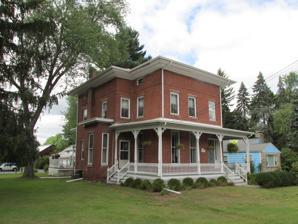
Building: Patrick Murphy House (Windsor, Connecticut)
Country: United States of America
Year built: 1873
Historic house in Connecticut, United States United States historic place Patrick Murphy House U.S. National Register of Historic Places U.S. Historic district Contributing property Show map of Connecticut Show map of the United States Location 345 Palisado Ave., Windsor, Connecticut Coordinates 41°51′53″N 72°37′53″W / 41.86472°N 72.63139°W / 41.86472; -72.63139 Area 2.3 acres (0.93 ha) Built 1873 ( 1873 ) Architectural style Italianate Part of Palisado Avenue Historic District ( ID87000799 ) MPS 18th and 19th Century Brick Architecture of Windsor TR NRHP reference No. 88001490 Significant dates Added to NRHP September 15, 1988 Designated CP August 25, 1987 The Patrick Murphy House is a historic house at 345 Palisado Avenue in Windsor, Connecticut .  Built about 1873, it is a good example of Italianate architecture executed in brick.  It was listed on the National Register of Historic Places in 1988. Description and history The Patrick Murphy House is located north of the Windsor town center, on the west side of Palisado Avenue ( Connecticut Route 159 ) between Kennedy Road and Old Kennedy Road. Palisado Road is historically the major north–south road on the west bank of the Connecticut River .  The house is a two-story brick building, with a low-pitch hip roof. It is basically rectangular, with a slightly projecting rectangular section on the left side.  The roof has an extended eave, and there are a few small windows set just below the eave in the attic level.  The main facade is three bays wide, with the main entrance in the rightmost bay, flanked by sidelight windows.  A single-story porch extends across the front and around the left side to the projecting section.  It has turned posts with decorative brackets at the top, and slender turned balusters.  Windows under the porch are of full length, while other windows are set in rectangular openings with brownstone sills and lintels. A two-story ell with porch extends to the rear of the main block, and there is a period carriage house on the property The house was built about 1873; it is one of several Italianate brick houses in Windsor, and makes a part of 19th-century streetscape of the Palisado Avenue Historic District . See also National Register of Historic Places listings in Windsor, Connecticut References